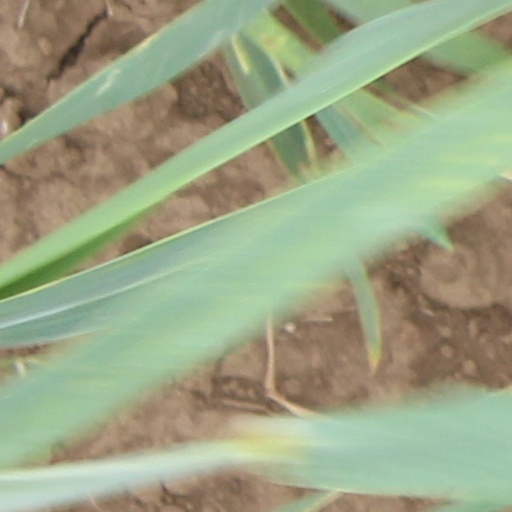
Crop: wheat